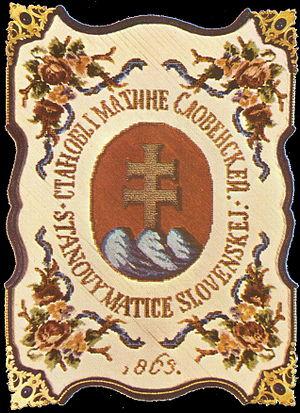
Le drapeau de la Slovaquie a été adopté le 3 septembre 1992. C'est un drapeau tricolore composé de trois bandes horizontales reprenant les couleurs panslaves : la bande supérieure est blanche, l'intermédiaire bleue et l'inférieure rouge. L'écu national, de type néogothique, est placé sur le drapeau pour le distinguer des autres drapeaux slaves : décalé du côté de la hampe, il empiète sur les bandes supérieure et inférieure du drapeau. Les proportions du drapeau sont 2:3. Ce drapeau aux dimensions d'1,5 m × 1 m est également le pavillon de la marine marchande slovaque. C'est l'un des quatre symboles officiels de la République slovaque.
Le blason de la Slovaquie est de gueules à la double croix d'argent sur le pic central d'un groupe de trois collines d'azur. C'est l'un des quatre symboles officiels de la République slovaque.